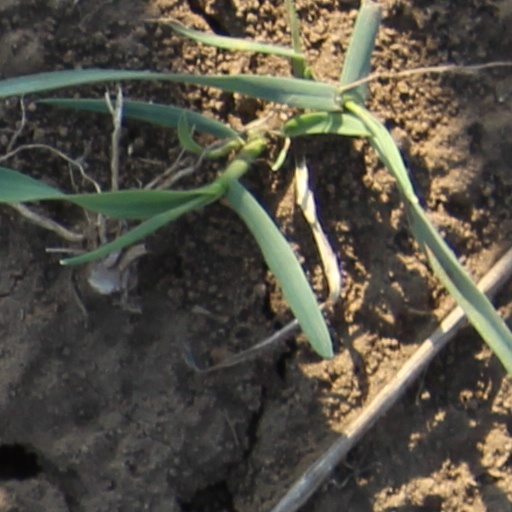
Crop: wheat